Gorton High School

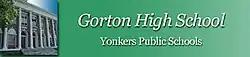
Gorton High School

Gorton High School (GHS or G-High) is a public high school for grades 9–12, in Yonkers, New York, operated by the Yonkers Public Schools.